Witnesses (TV series)

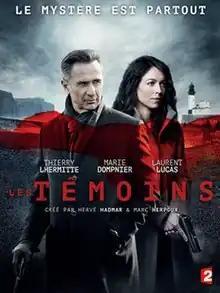

Witnesses is a French police procedural television series, created by Marc Herpoux and Hervé Hadmar, that premiered in Belgium on La Une on 22 November 2014. Set in the coastal town of Le Tréport in Normandy, France, police detectives Sandra Winckler (Marie Dompnier) and Justin investigate when bodies of murder victims are unearthed and left for discovery in the show homes of a housing developer. Former chief-of-police, Paul Maisonneuve (Thierry Lhermitte), is implicated. This series was later broadcast in France on France 2 from 8 March 2015, and from 1 May 2015 Netflix began streaming a subtitled version in the United States. Channel 4 broadcast the series in the United Kingdom from 22 July 2015.